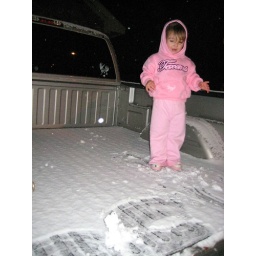
Snow in the truck bed again